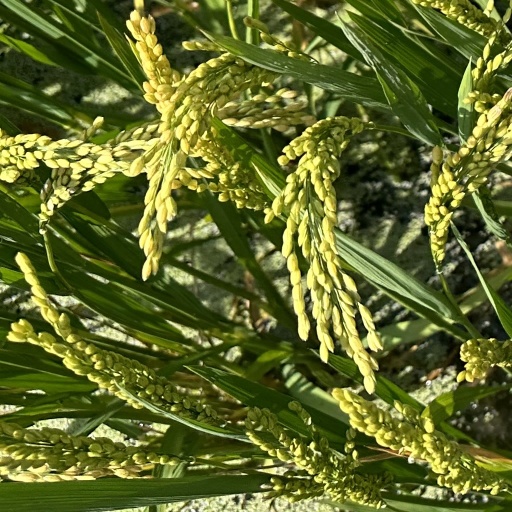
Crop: rice